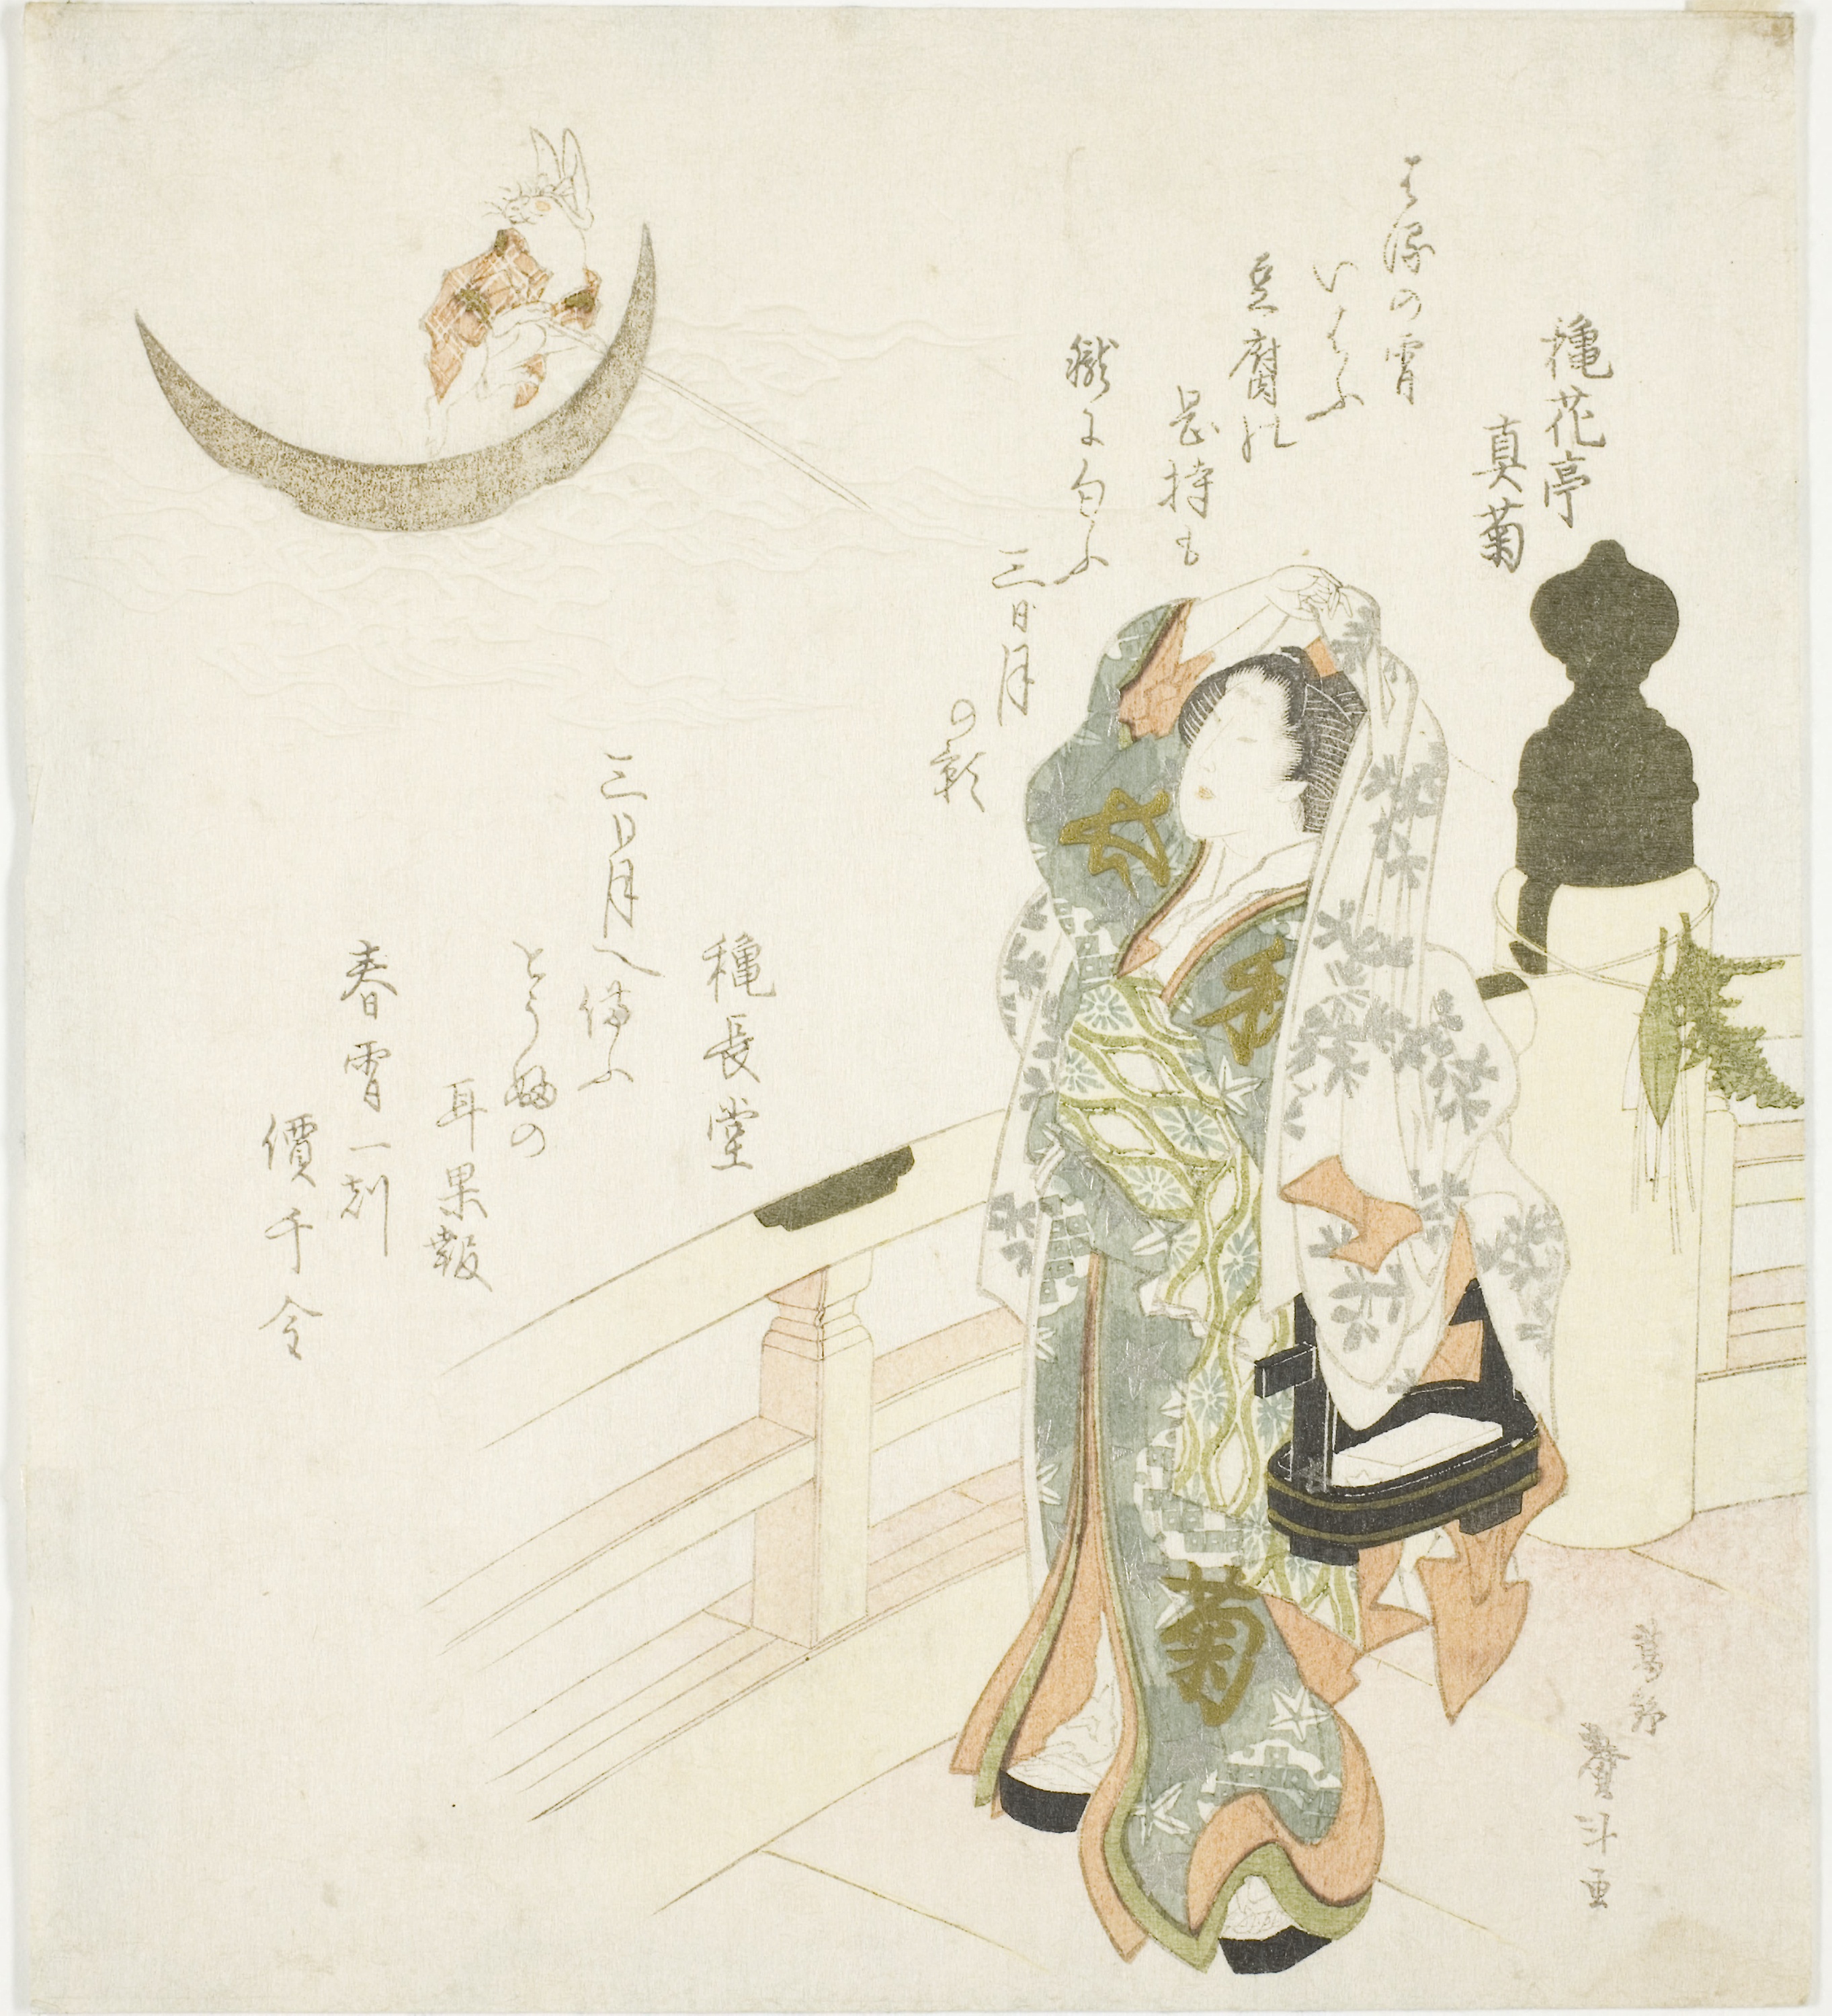
text, illustration, art, costume design, fashion illustration, calligraphy, drawing, paper